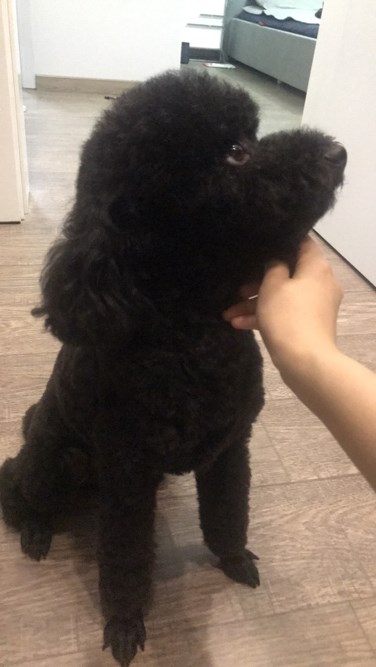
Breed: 2925-n000114-toy_poodle